The Children's Story

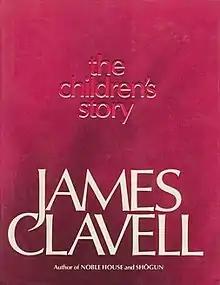
First edition

"The Children's Story" is a 4,300-word dystopian fiction short story by James Clavell. It first appeared in the "Ladies' Home Journal" October 1963 issue, and was printed in book form in 1981. It was adapted by Clavell into a thirty-minute short film for television which aired on "Mobil Showcase".